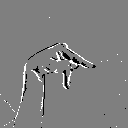
ASL letter: p